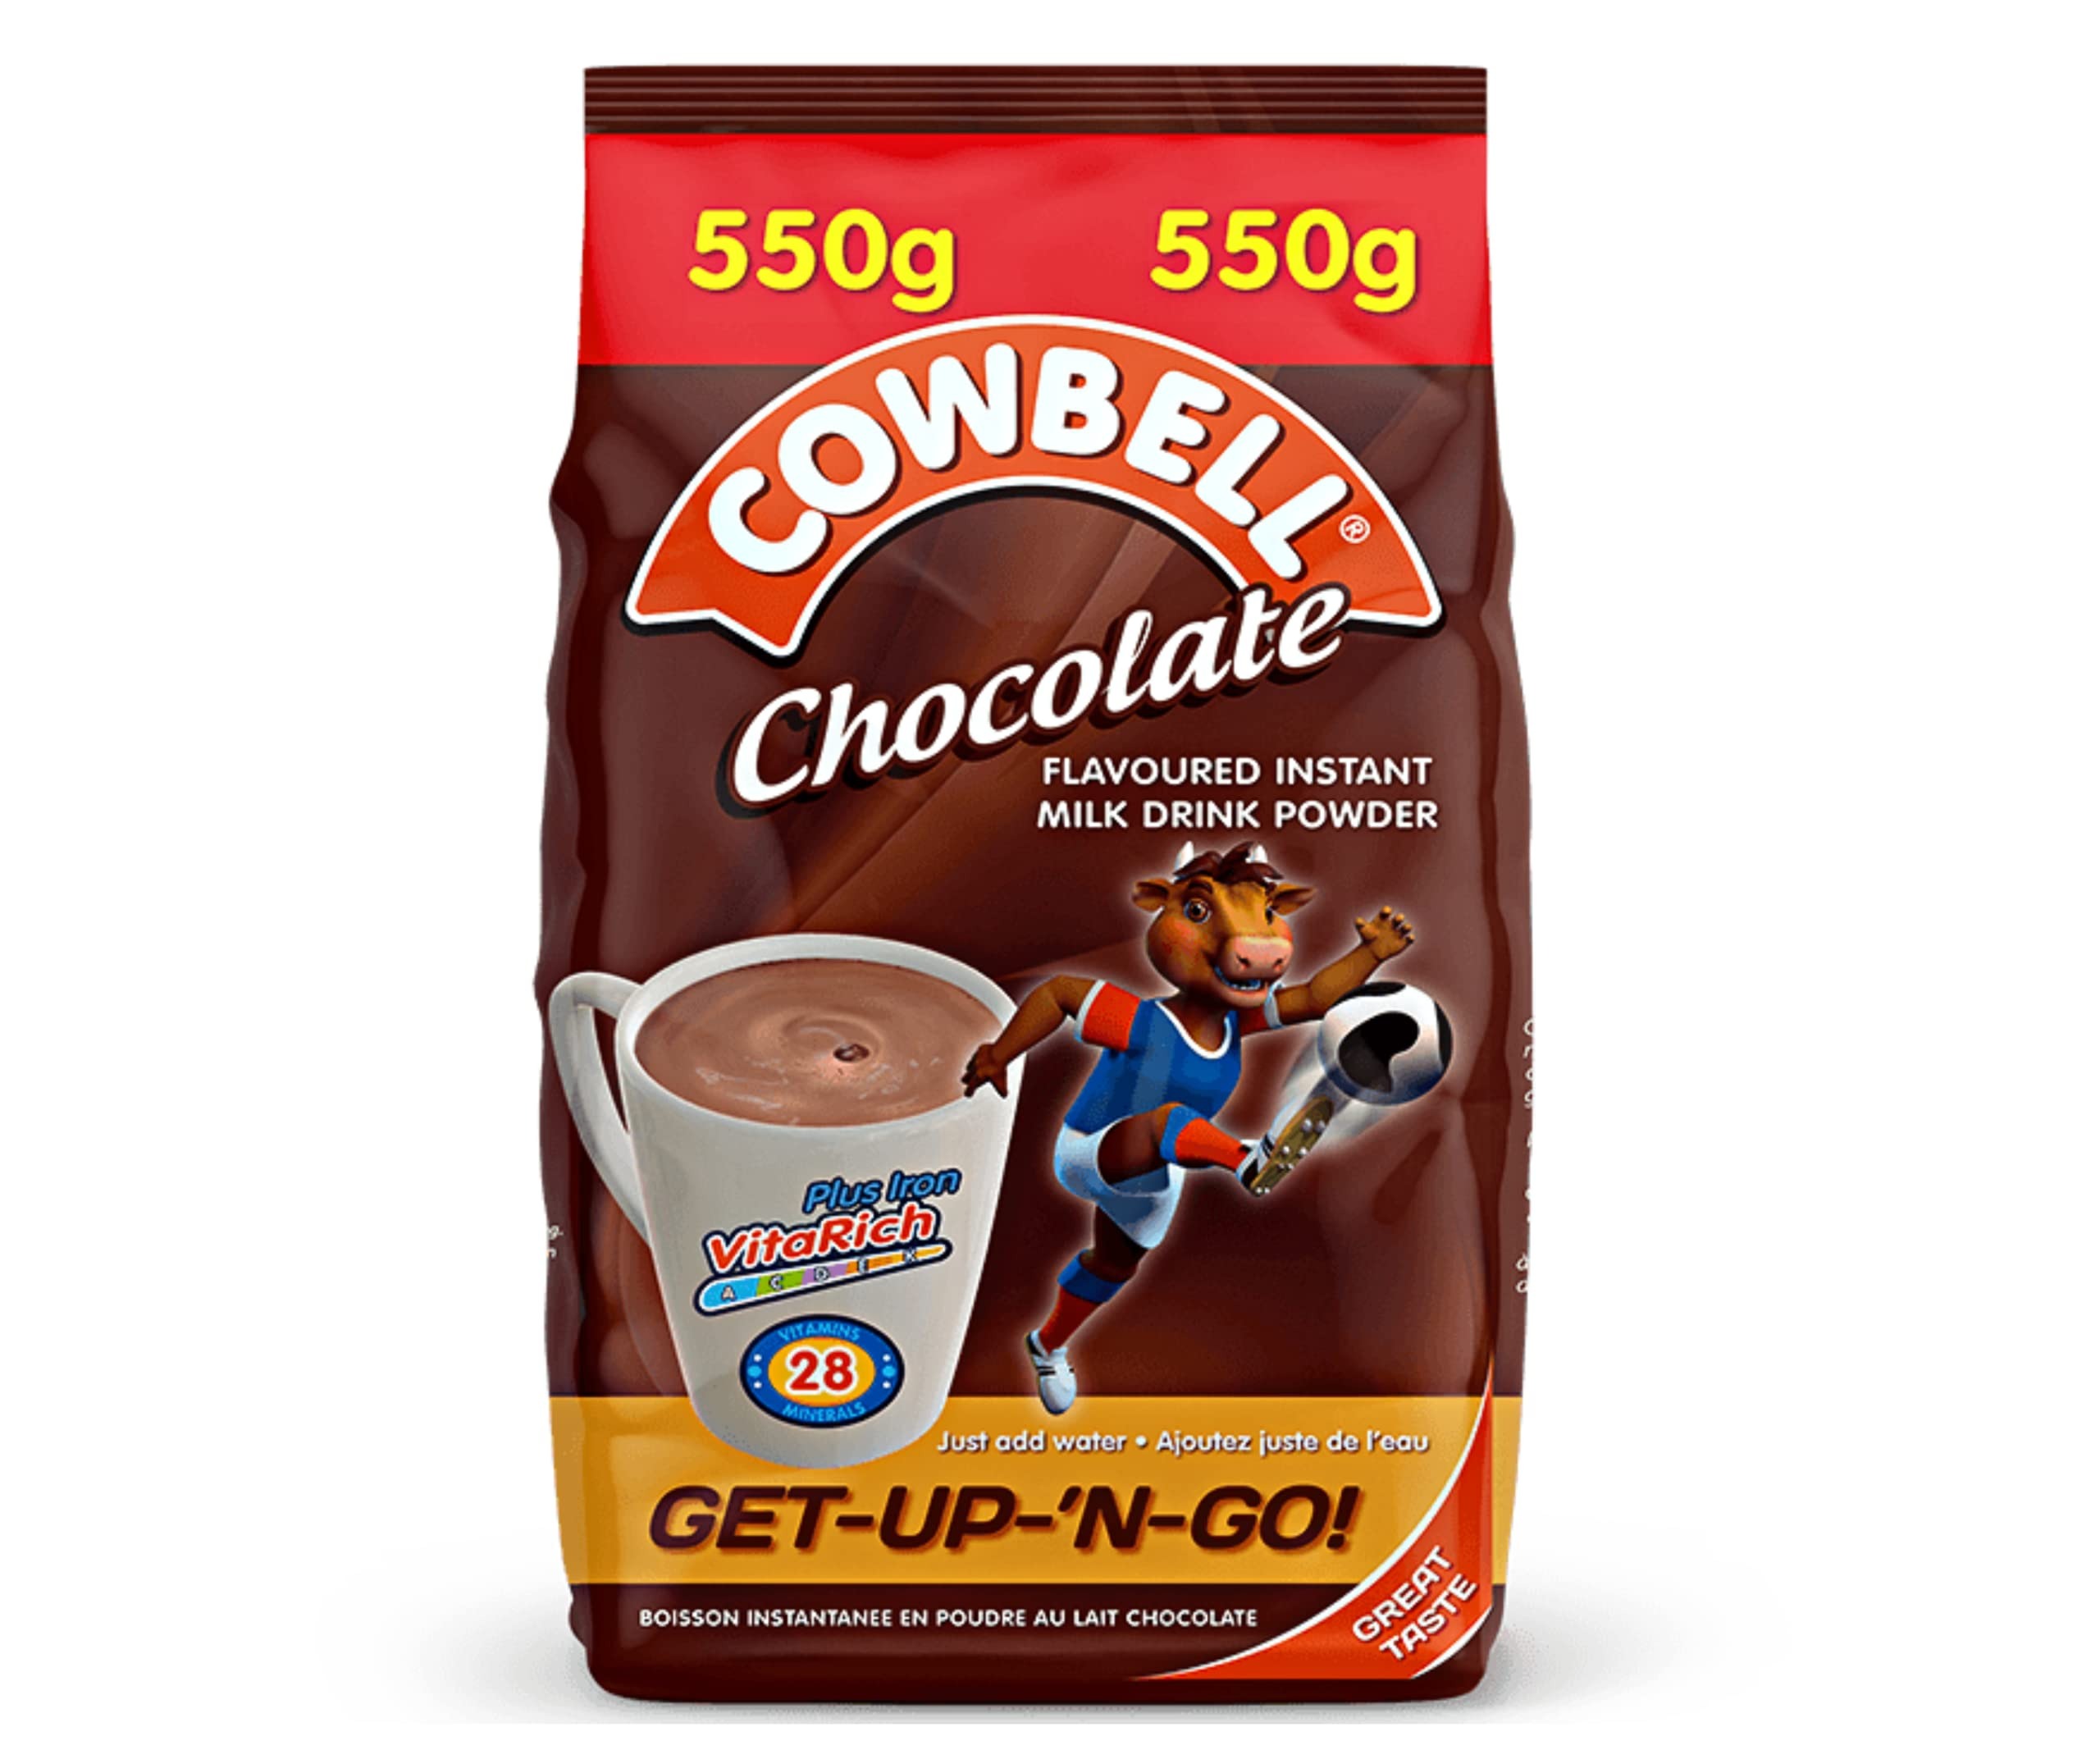
Item Name: Cowbell Chocolate (450g Net(Sachet)
Bullet Point 1: Flavored Instant Milk Drink Powder
Bullet Point 2: Delicious flavoured milk.
Bullet Point 3: Hot or cold water.
Product Description: Cowbell Chocolate
Value: 15.8733
Unit: Ounce

Price: 16.7